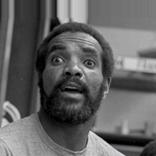
Age: 31